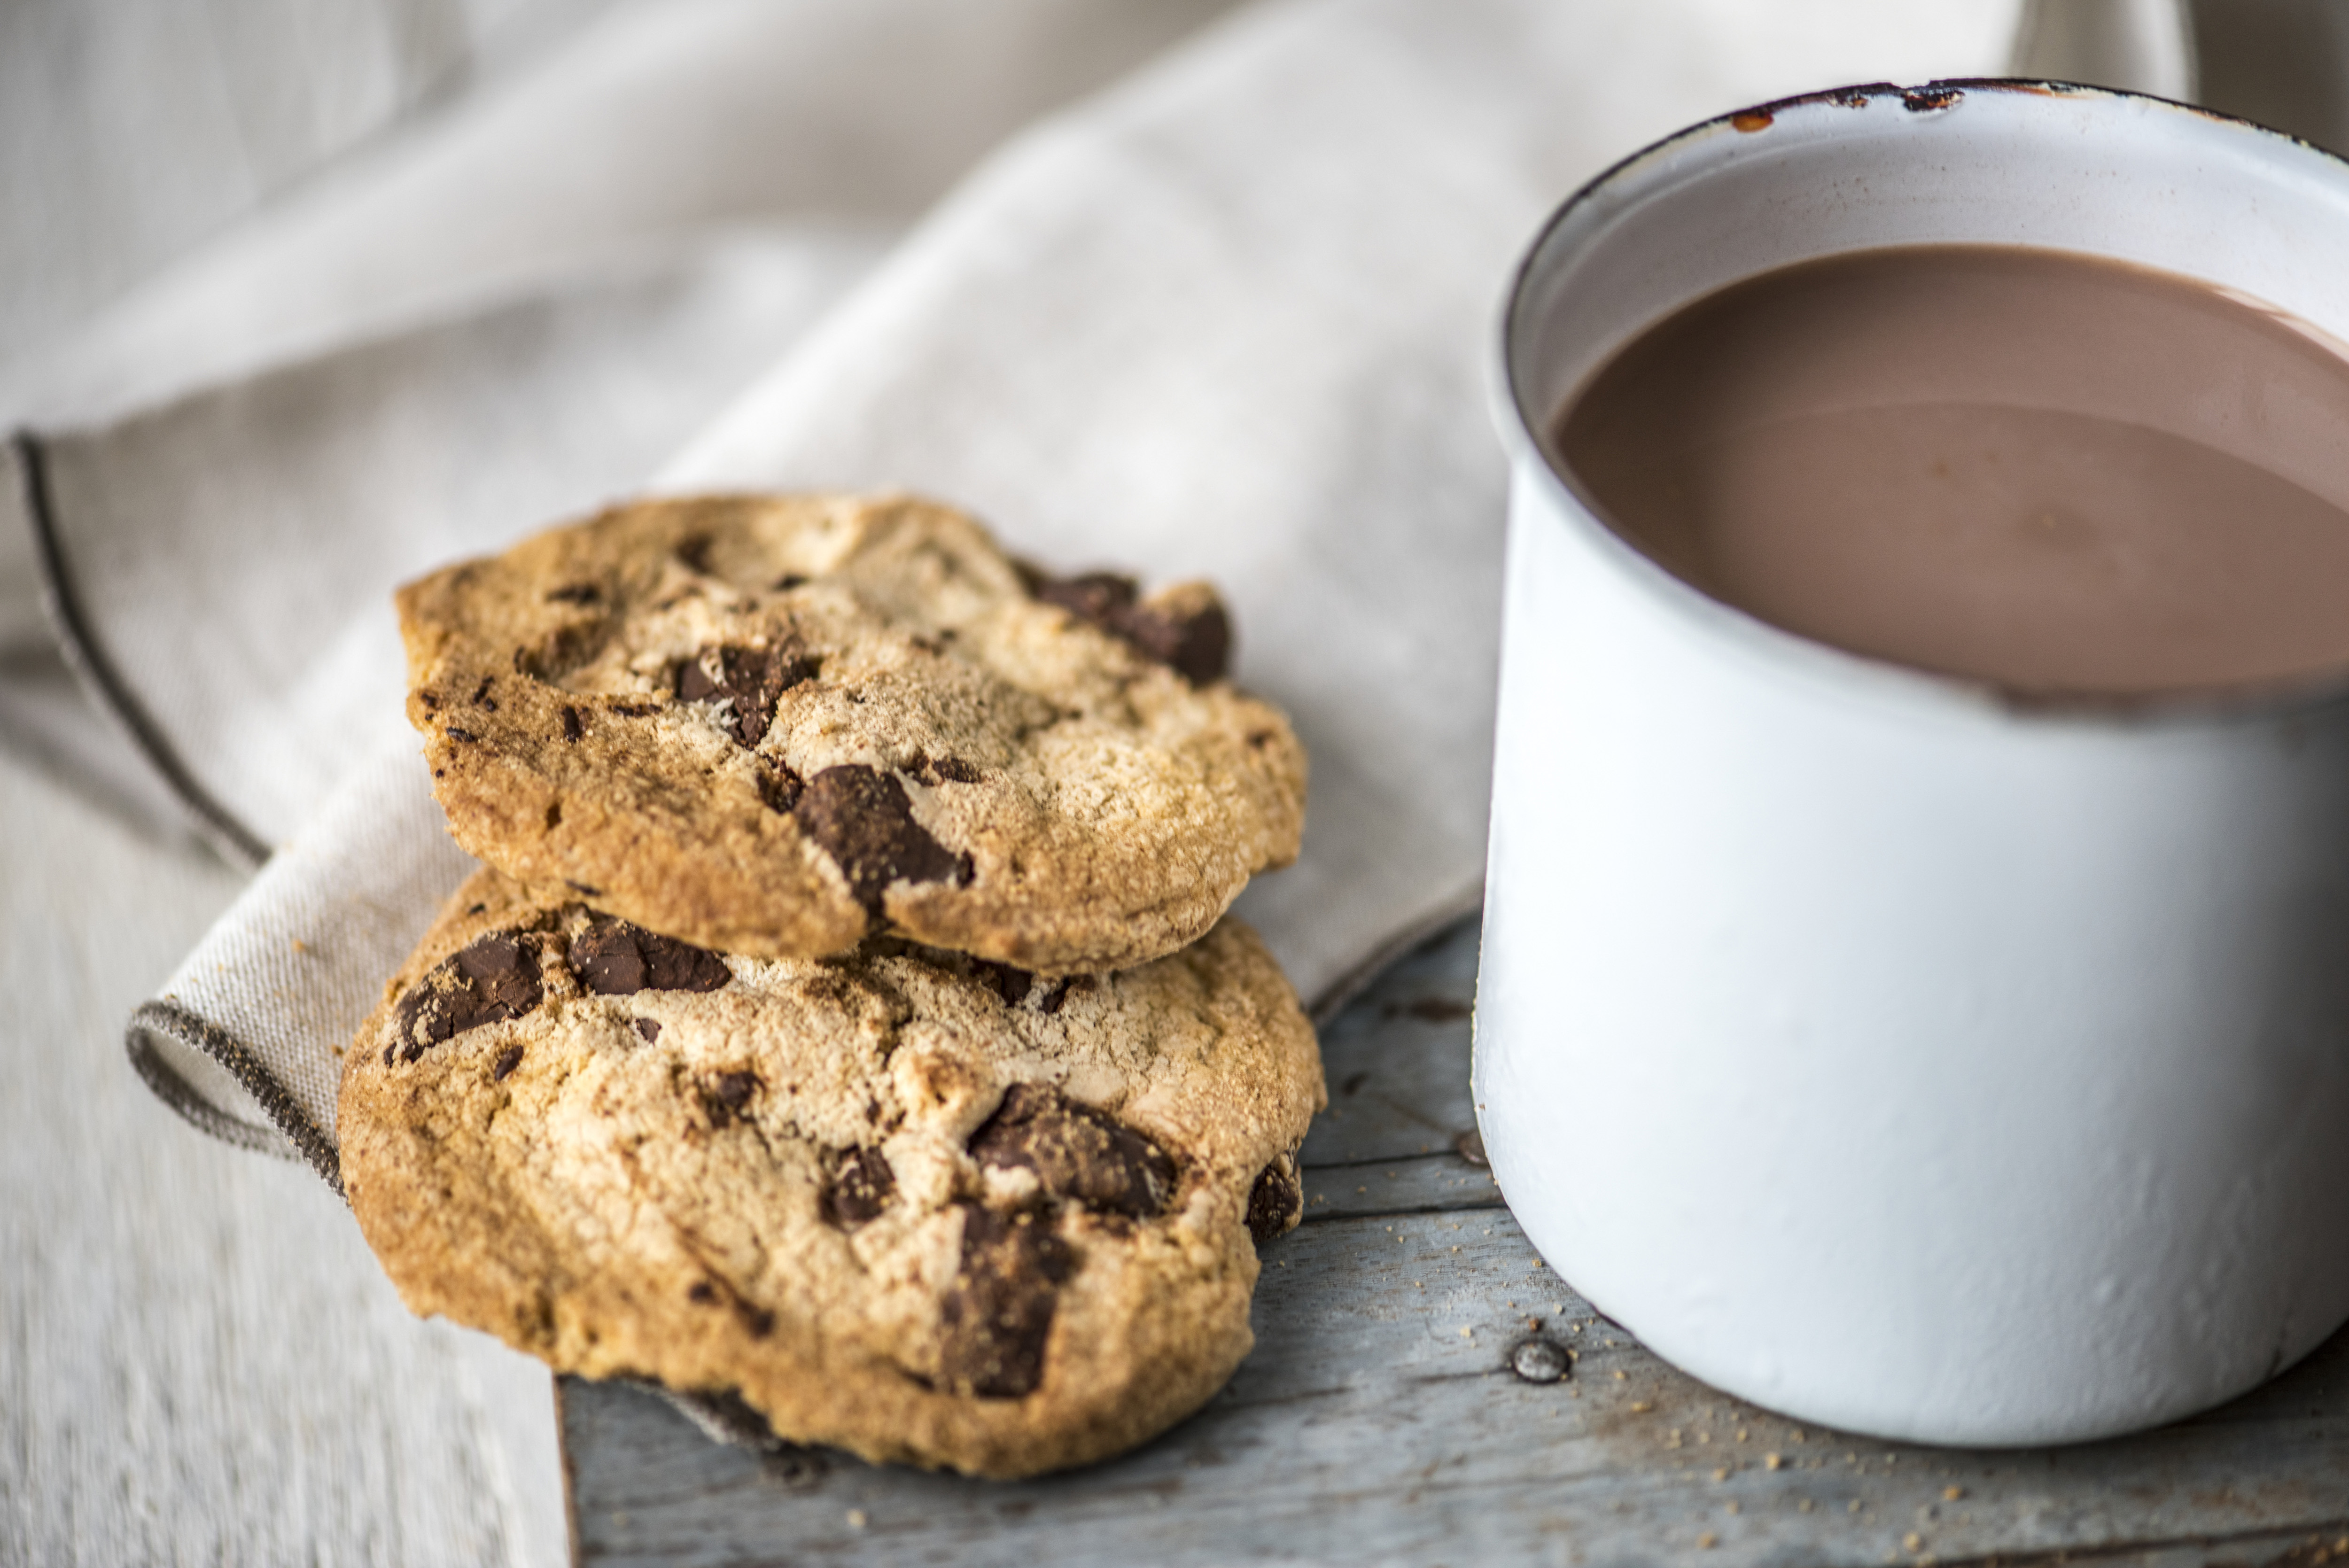
baked, beverage, biscuit, brown, cacao, chip, chocolate, chocolate chip, chocolate chip cookies, chocolate chips, chocolate chips cookies, christmas, closeup, coco, cocoa, cold, cookie, cookies, cozy, cream, cup, delicious, dessert, drink, flavor, food, food photography, holiday, homemade, hot, hot chocolate, macro, mug, relaxation, season, snack, snacks, sweet, tasty, traditional, wallpaper, warm, winter, yummy, cookies and crackers, chocolate chip cookie, baked goods, baking, oatmeal raisin cookies, peanut butter cookie, cookie dough, finger food